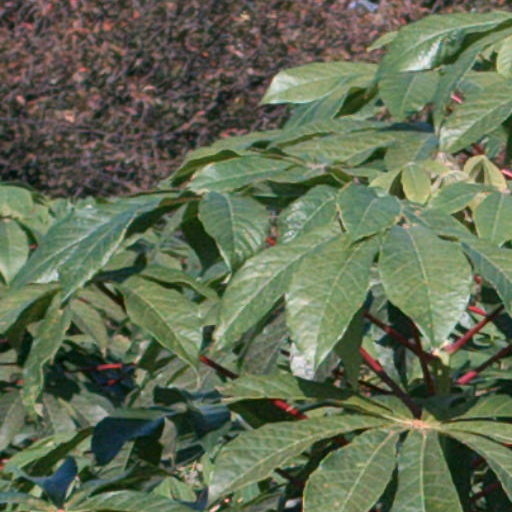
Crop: cassava